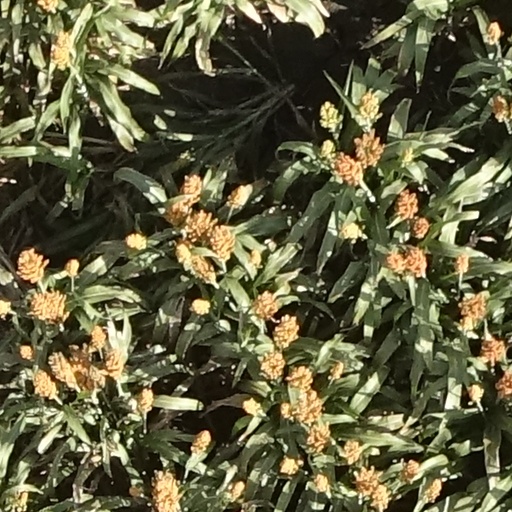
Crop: sorghum